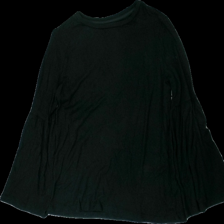
View: front
Type: Top
Category: Ladies
Brand: Not in the list
Brand text on label: samsa
Colors: Black
Material: 84% viscose 16% polyester
Cut: Regular
Size: S
Season: All
Price range: <50
Recommended usage: Export
Description: svart långärmad tröja, nopprig över hela